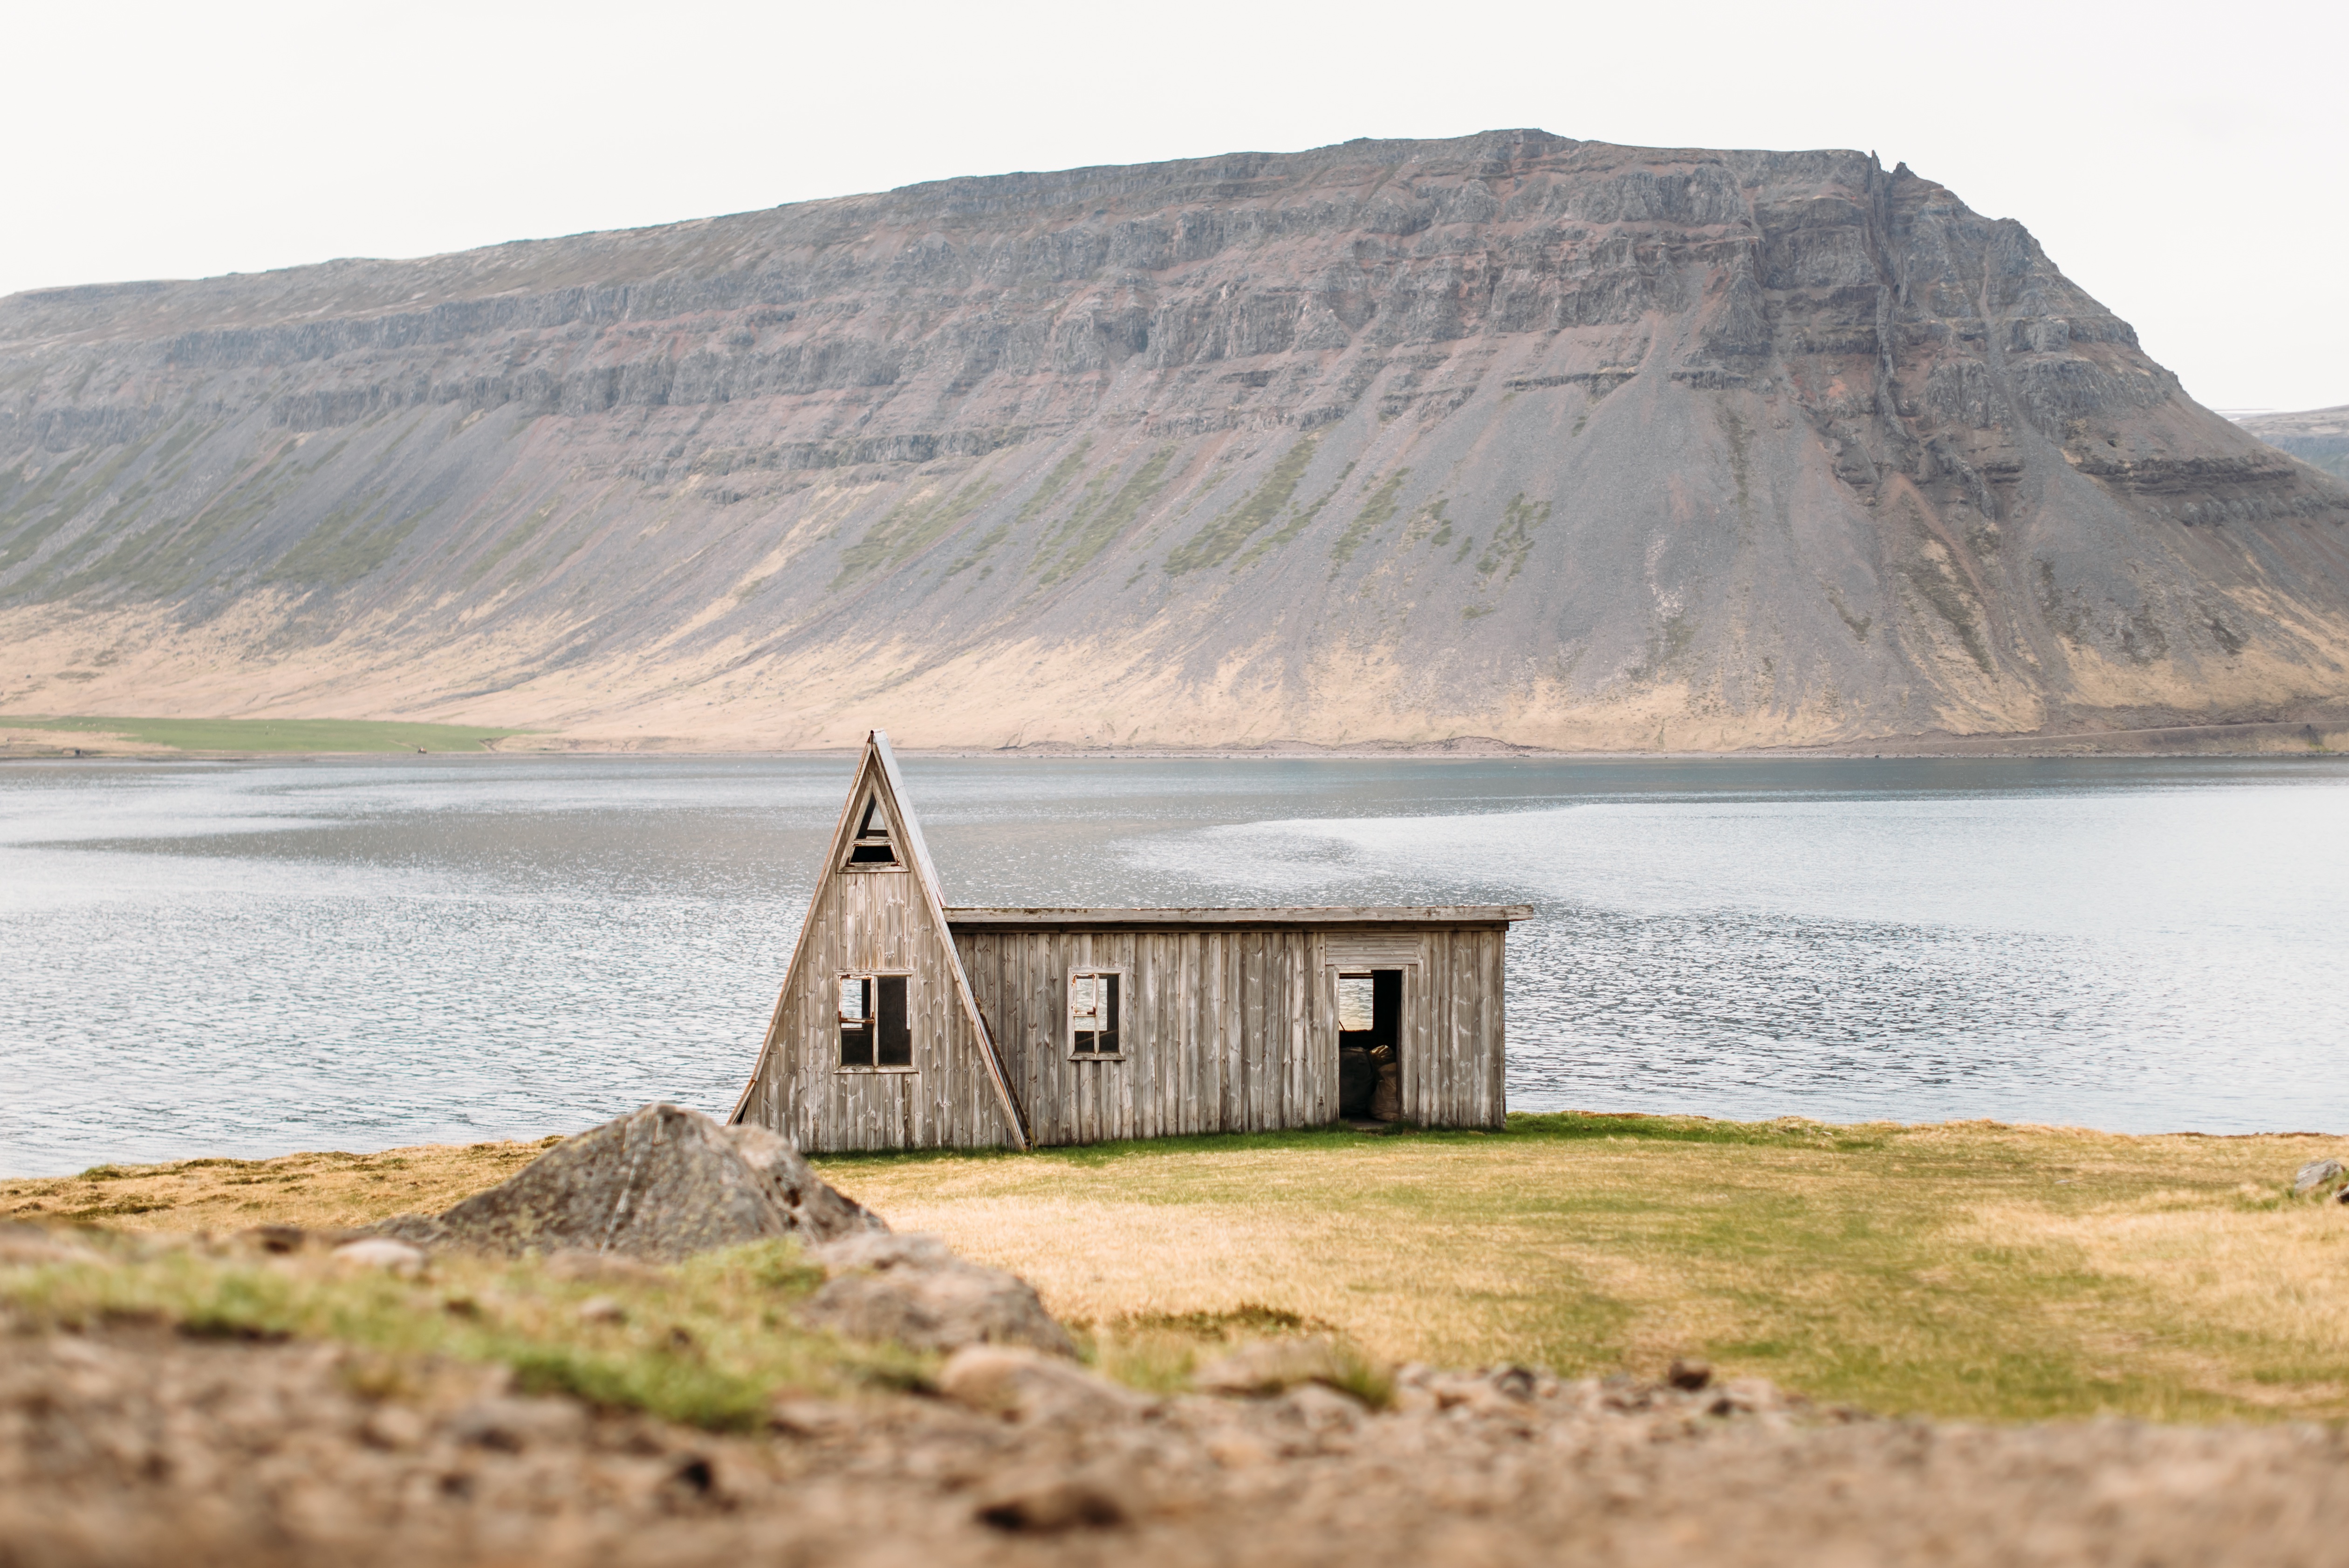
landscape, sea, coast, mountain, shore, lake, cliff, cove, bay, reservoir, terrain, loch, cape, landform, geographical feature